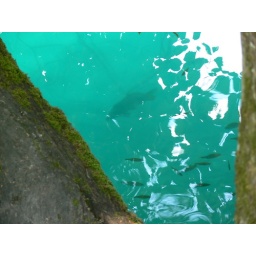
Big fish in the emerald lake - P1030810